Jenisch House

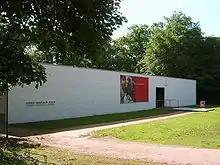
Ernst Barlach House

Jenisch House is located on the park's west side at Baron-Voght-Straße, a small residential street, and off Elbchaussee. The park itself reaches all the way down to the right bank of the Elbe river, at the other end somewhere near the Botanischer Garten Hamburg.